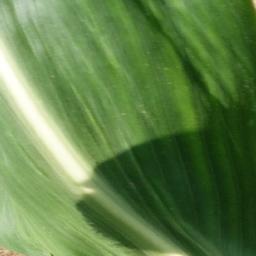
Label: Corn_(Maize)___Healthy